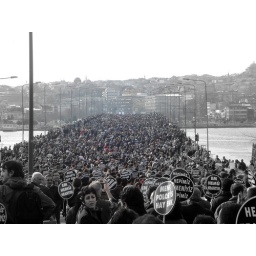
the unkapani bridge crossing over the golden horn ,kinda gives you an impression of the amount of people.